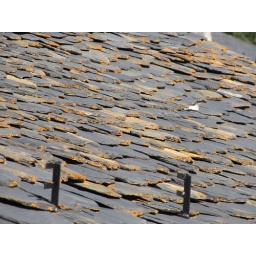
I think the orange in these roof tiles must be rust